Central Woolen Mills District

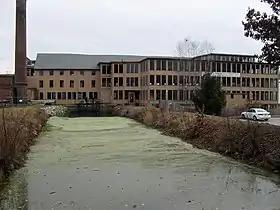

The Central Woolen Mills District is a historic district in Uxbridge, Massachusetts, USA. The centerpiece of this historic district is the Stanley Woolen Mill, also known as the Central Woolen Mill, built by Moses Taft in 1852, and earlier by his father, Luke Taft, in 1833, on the banks of the Blackstone Canal. The district is the southern entrance to the Blackstone River and Canal Heritage State Park. This parkland is the geographic center of the Blackstone River Valley National Heritage Corridor, an historic corridor of national significance as an example of the earliest industrial activity of the United States.